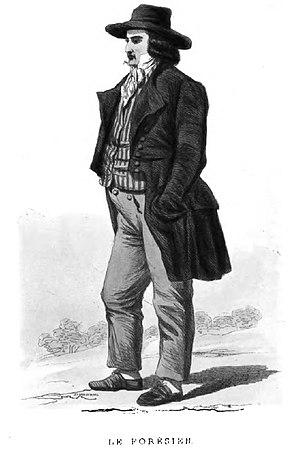
Le Forésien.
Les Foréziens, également écrit Forésiens, sont les habitants du Forez, un ancien comté de France disparu en 1790, qui continue d'exister après cette date en tant que région historique et naturelle. La population forézienne représente une part du peuple français.